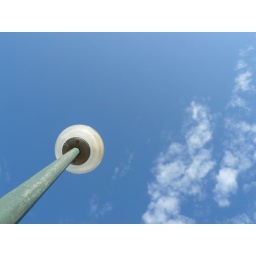
Lamppost against the blue sky